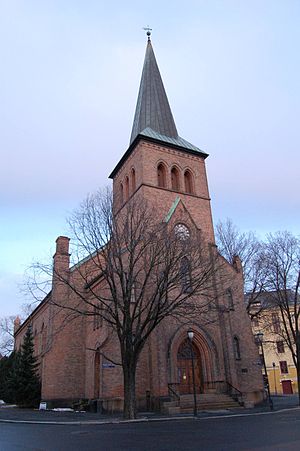
Kampen (Oslo)
Kampen kirke, set fra Thorbjørn Egners plass
Kampen er et strøg i Oslo, mellem Tøyen, Hasle, Vålerenga og Galgeberg i bydelen Gamle Oslo.